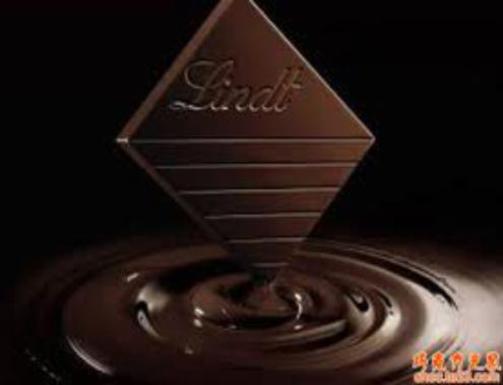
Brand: lindt
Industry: Food